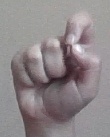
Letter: fa